Radolfzell–Mengen railway

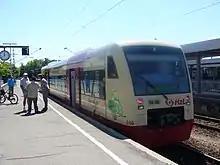
Ringzug-Regio-Shuttle running as the Seehäsle service in Radolfzell station

The HzL won the contracts for operations for both the periods of 2006–2008 and of 2009–2023. Until 2008 three NE 81 sets formerly operated by "Bodensee-Oberschwaben-Bahn" were used as an interim solution. Since they have been replaced by new Regio-Shuttle diesel multiple units (and the NE 81 sets were transferred to Südwestdeutsche Verkehrs-Aktiengesellschaft). Traffic is controlled from the HzL Ringzug (ring train) operations centre in Immendingen, where the railcars are also maintained. At peak times on weekdays services operate every half-hour between Radolfzell and Stockach. Outside the peaks and on weekends trains operate hourly, with convenient connections in Radolfzell towards Konstanz (Constance) and Singen, with generally poorer connections to the hourly services to Friedrichshafen.